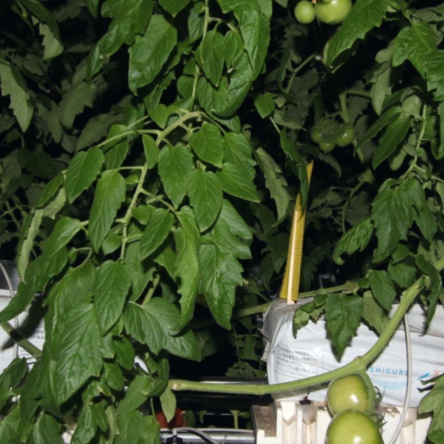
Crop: tomato